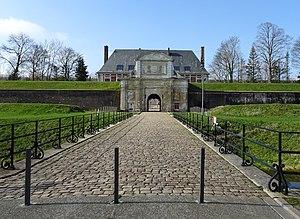
Citadelle - Ville d'Arras This building is en partie classé, en partie inscrit au titre des Monuments Historiques. It is indexed in the Base Mérimée, a database of architectural heritage maintained by the French Ministry of Culture,
La citadelle d'Arras est construite par Vauban de 1668 à 1672, pour défendre la place d'Arras. Elle est inscrite au patrimoine mondial de l'Unesco.
Jean Cavaillès [ ʒɑ̃ kavajɛs], né le 15 mai 1903 à Saint-Maixent et fusillé le 4 avril 1944 à Arras, est un philosophe et épistémologue français, héros de la Résistance.